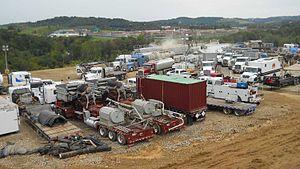
Le gaz de schiste, également appelé gaz de roche-mère, est un gaz naturel contenu dans des roches marneuses ou argileuses riches en matières organiques, roches qui peuvent avoir une structure litée de schiste. Contrairement au gaz naturel conventionnel qui est retenu dans une roche perméable permettant une exploitation facile, le gaz de schiste est piégé dans les porosités d'une roche rendue imperméable par l'argile qu'elle contient. L'extraction du gaz de schiste, particulièrement difficile, nécessite le recours systématique aux techniques combinées du forage dirigé et de la fracturation hydraulique à grands volumes particulièrement coûteuses. Les roches-réservoir contenant du gaz de schiste peuvent aussi contenir de l'huile de schiste, mais dans des proportions beaucoup plus faibles.